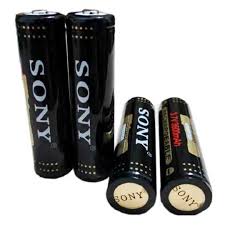
Waste category: battery